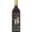
Label: bottle